Social apartheid in Brazil

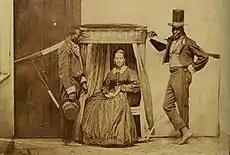
19th-century picture of a white woman being carried by slaves in her litter

The term social apartheid has been used to describe various aspects of economic inequality in Brazil, drawing a parallel with the legally enforced separation of white and black people in South African society for several decades during the 20th-century apartheid regime.